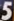
Number: 5